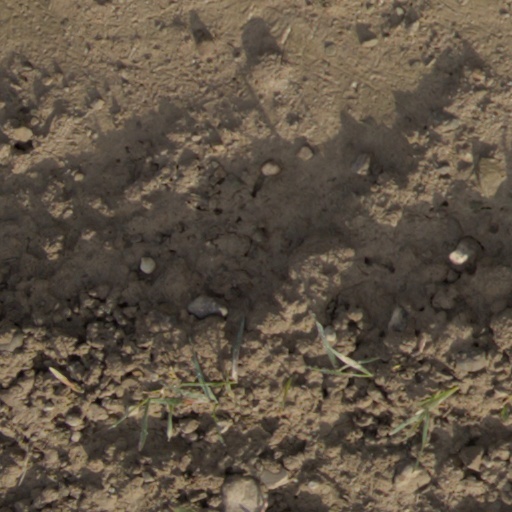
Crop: wheat